Massachusetts House of Representatives' 9th Bristol district

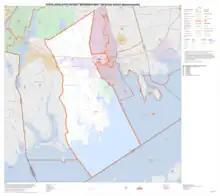
Map of Massachusetts House of Representatives' 9th Bristol district, based on the 2010 United States census.

Massachusetts House of Representatives' 9th Bristol district in the United States is one of 160 legislative districts included in the lower house of the Massachusetts General Court. It covers part of Bristol County. Democrat Christopher Markey of Dartmouth has represented the district since 2011.